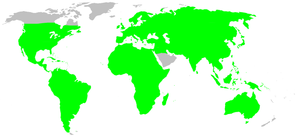
Les Tetragnathidae sont une famille d'araignées aranéomorphes.